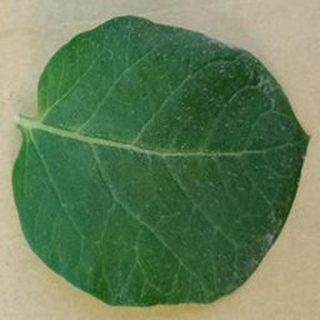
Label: healthy_potato